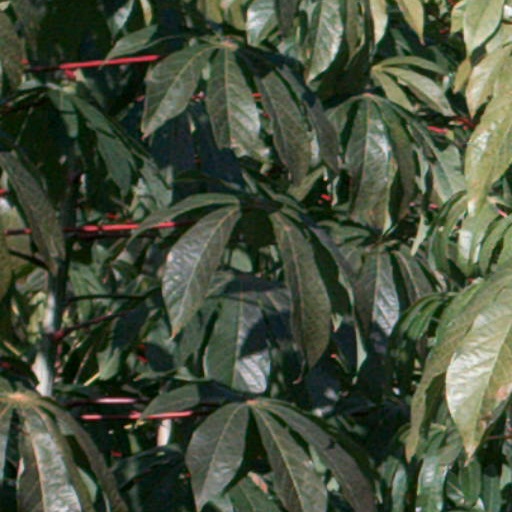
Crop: cassava